Oriental Orthodox Churches

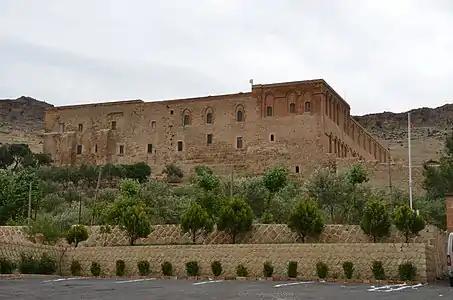
Mor Hananyo Monastery, former headquarters of the Syriac Orthodox Church until 1932

In 1959, the Ethiopian Orthodox Tewahedo Church was granted autocephaly by Coptic pope Cyril VI, and by 1965, the Addis Ababa Conference was held between the autocephalous Oriental Orthodox churches. After the Addis Ababa Conference, the Standing Conference of Oriental Orthodox Churches was established.